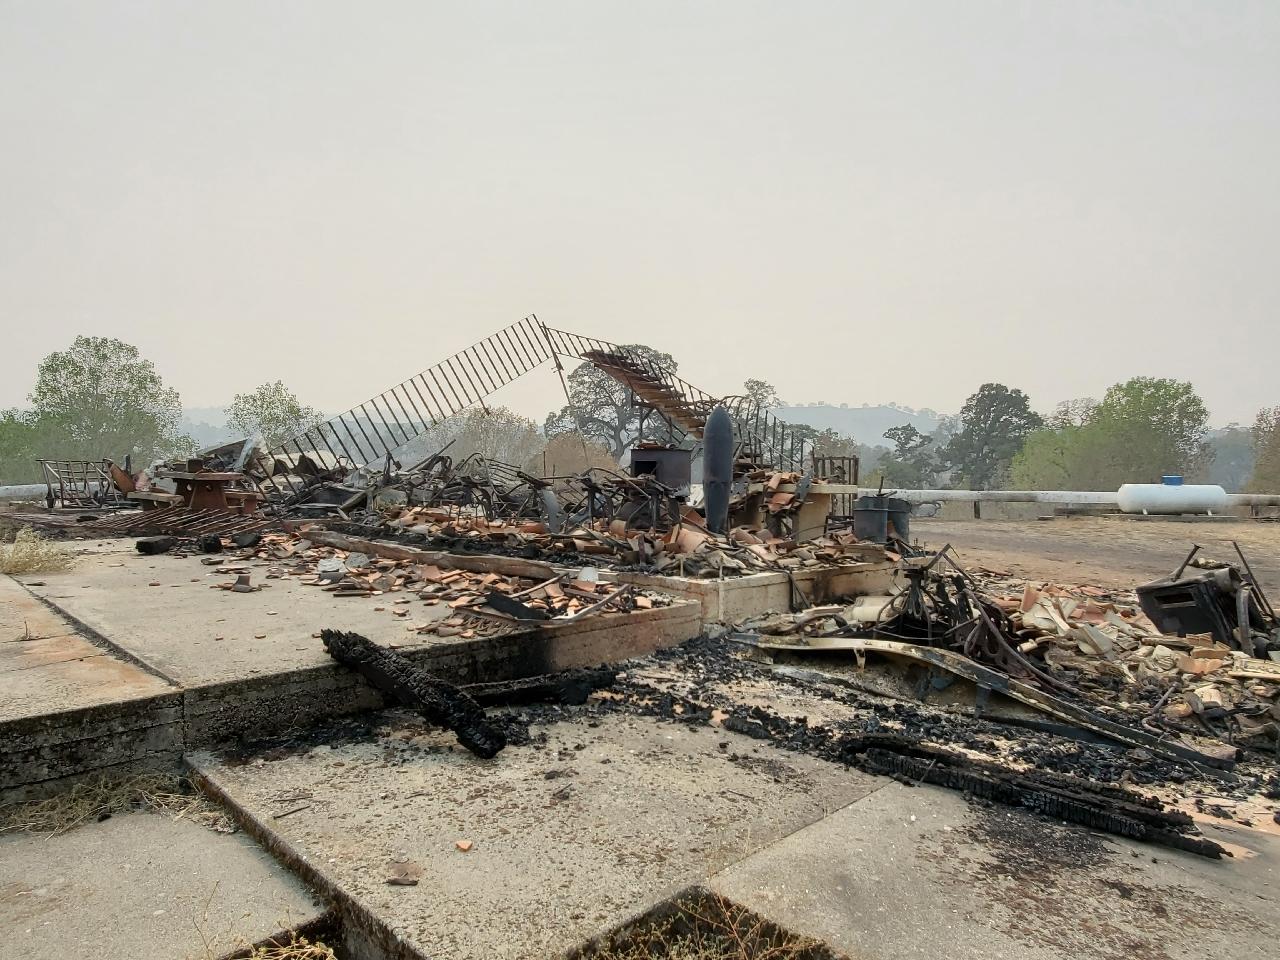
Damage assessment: destroyed